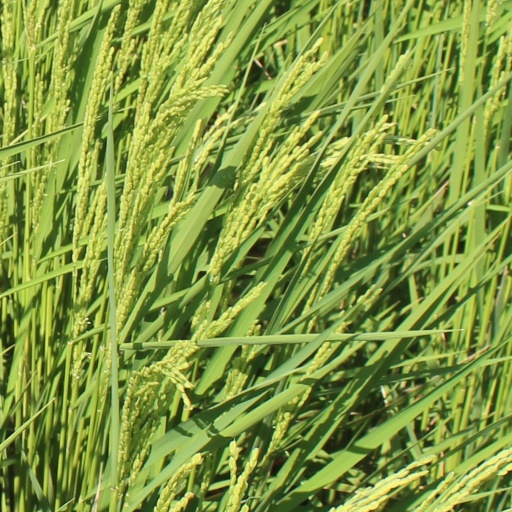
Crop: rice